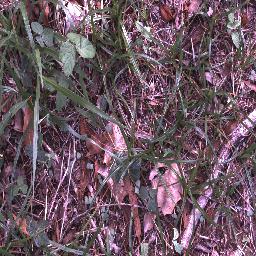
Label: negative